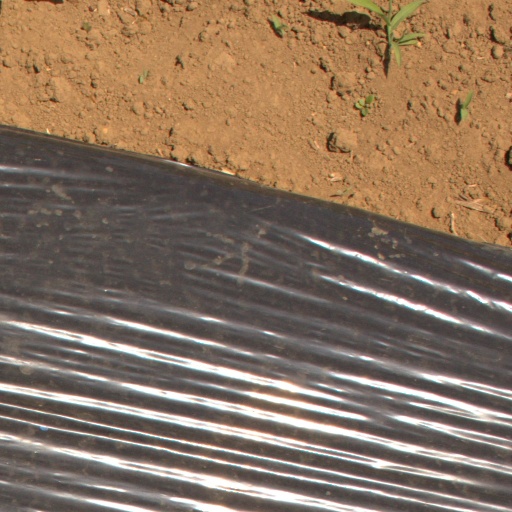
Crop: Jerusalem artichoke